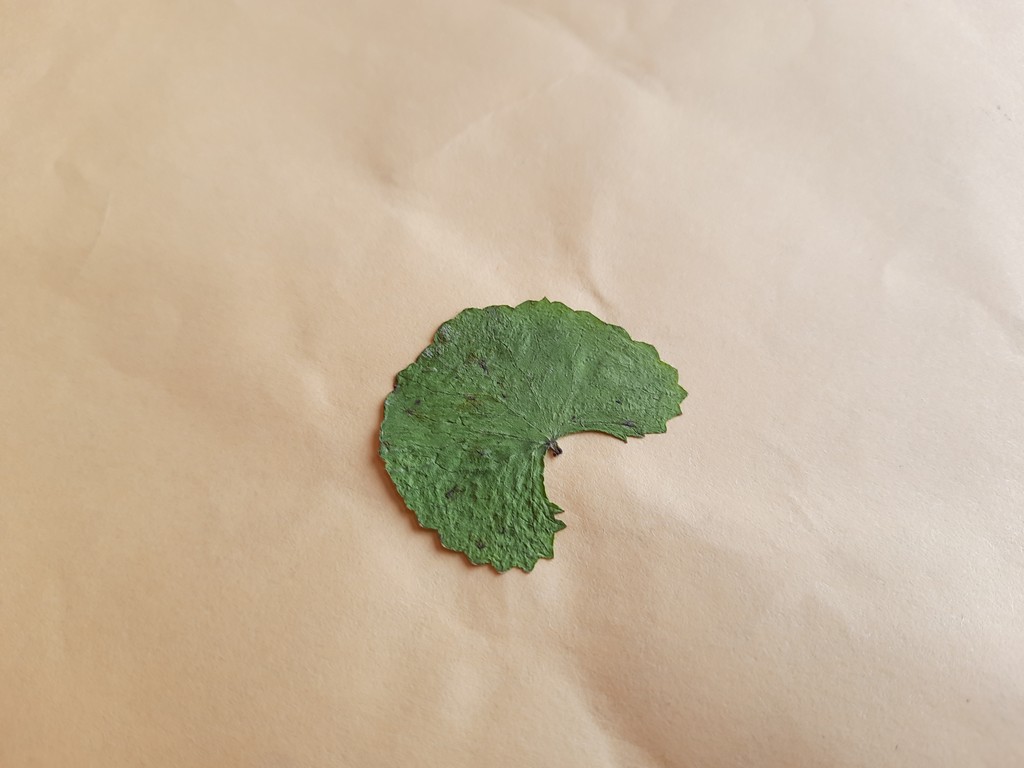
Label: Dried